Marc Rzepczynski

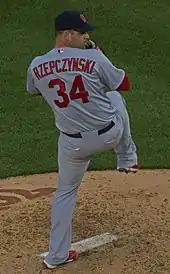
Rzepczynski in 2013

On July 27, 2011, Rzepczynski was traded to the St. Louis Cardinals along with Octavio Dotel, Edwin Jackson, and Corey Patterson in exchange for Colby Rasmus, P. J. Walters, Trever Miller, and Brian Tallet. He made 28 appearances on the year for St. Louis, posting an 0-3 record and 3.97 ERA with 28 strikeouts across innings pitched. The Cardinals won the 2011 World Series; in the series, Rzepczynski faced a total of four batters in two games, striking out three and giving up a two-run double.